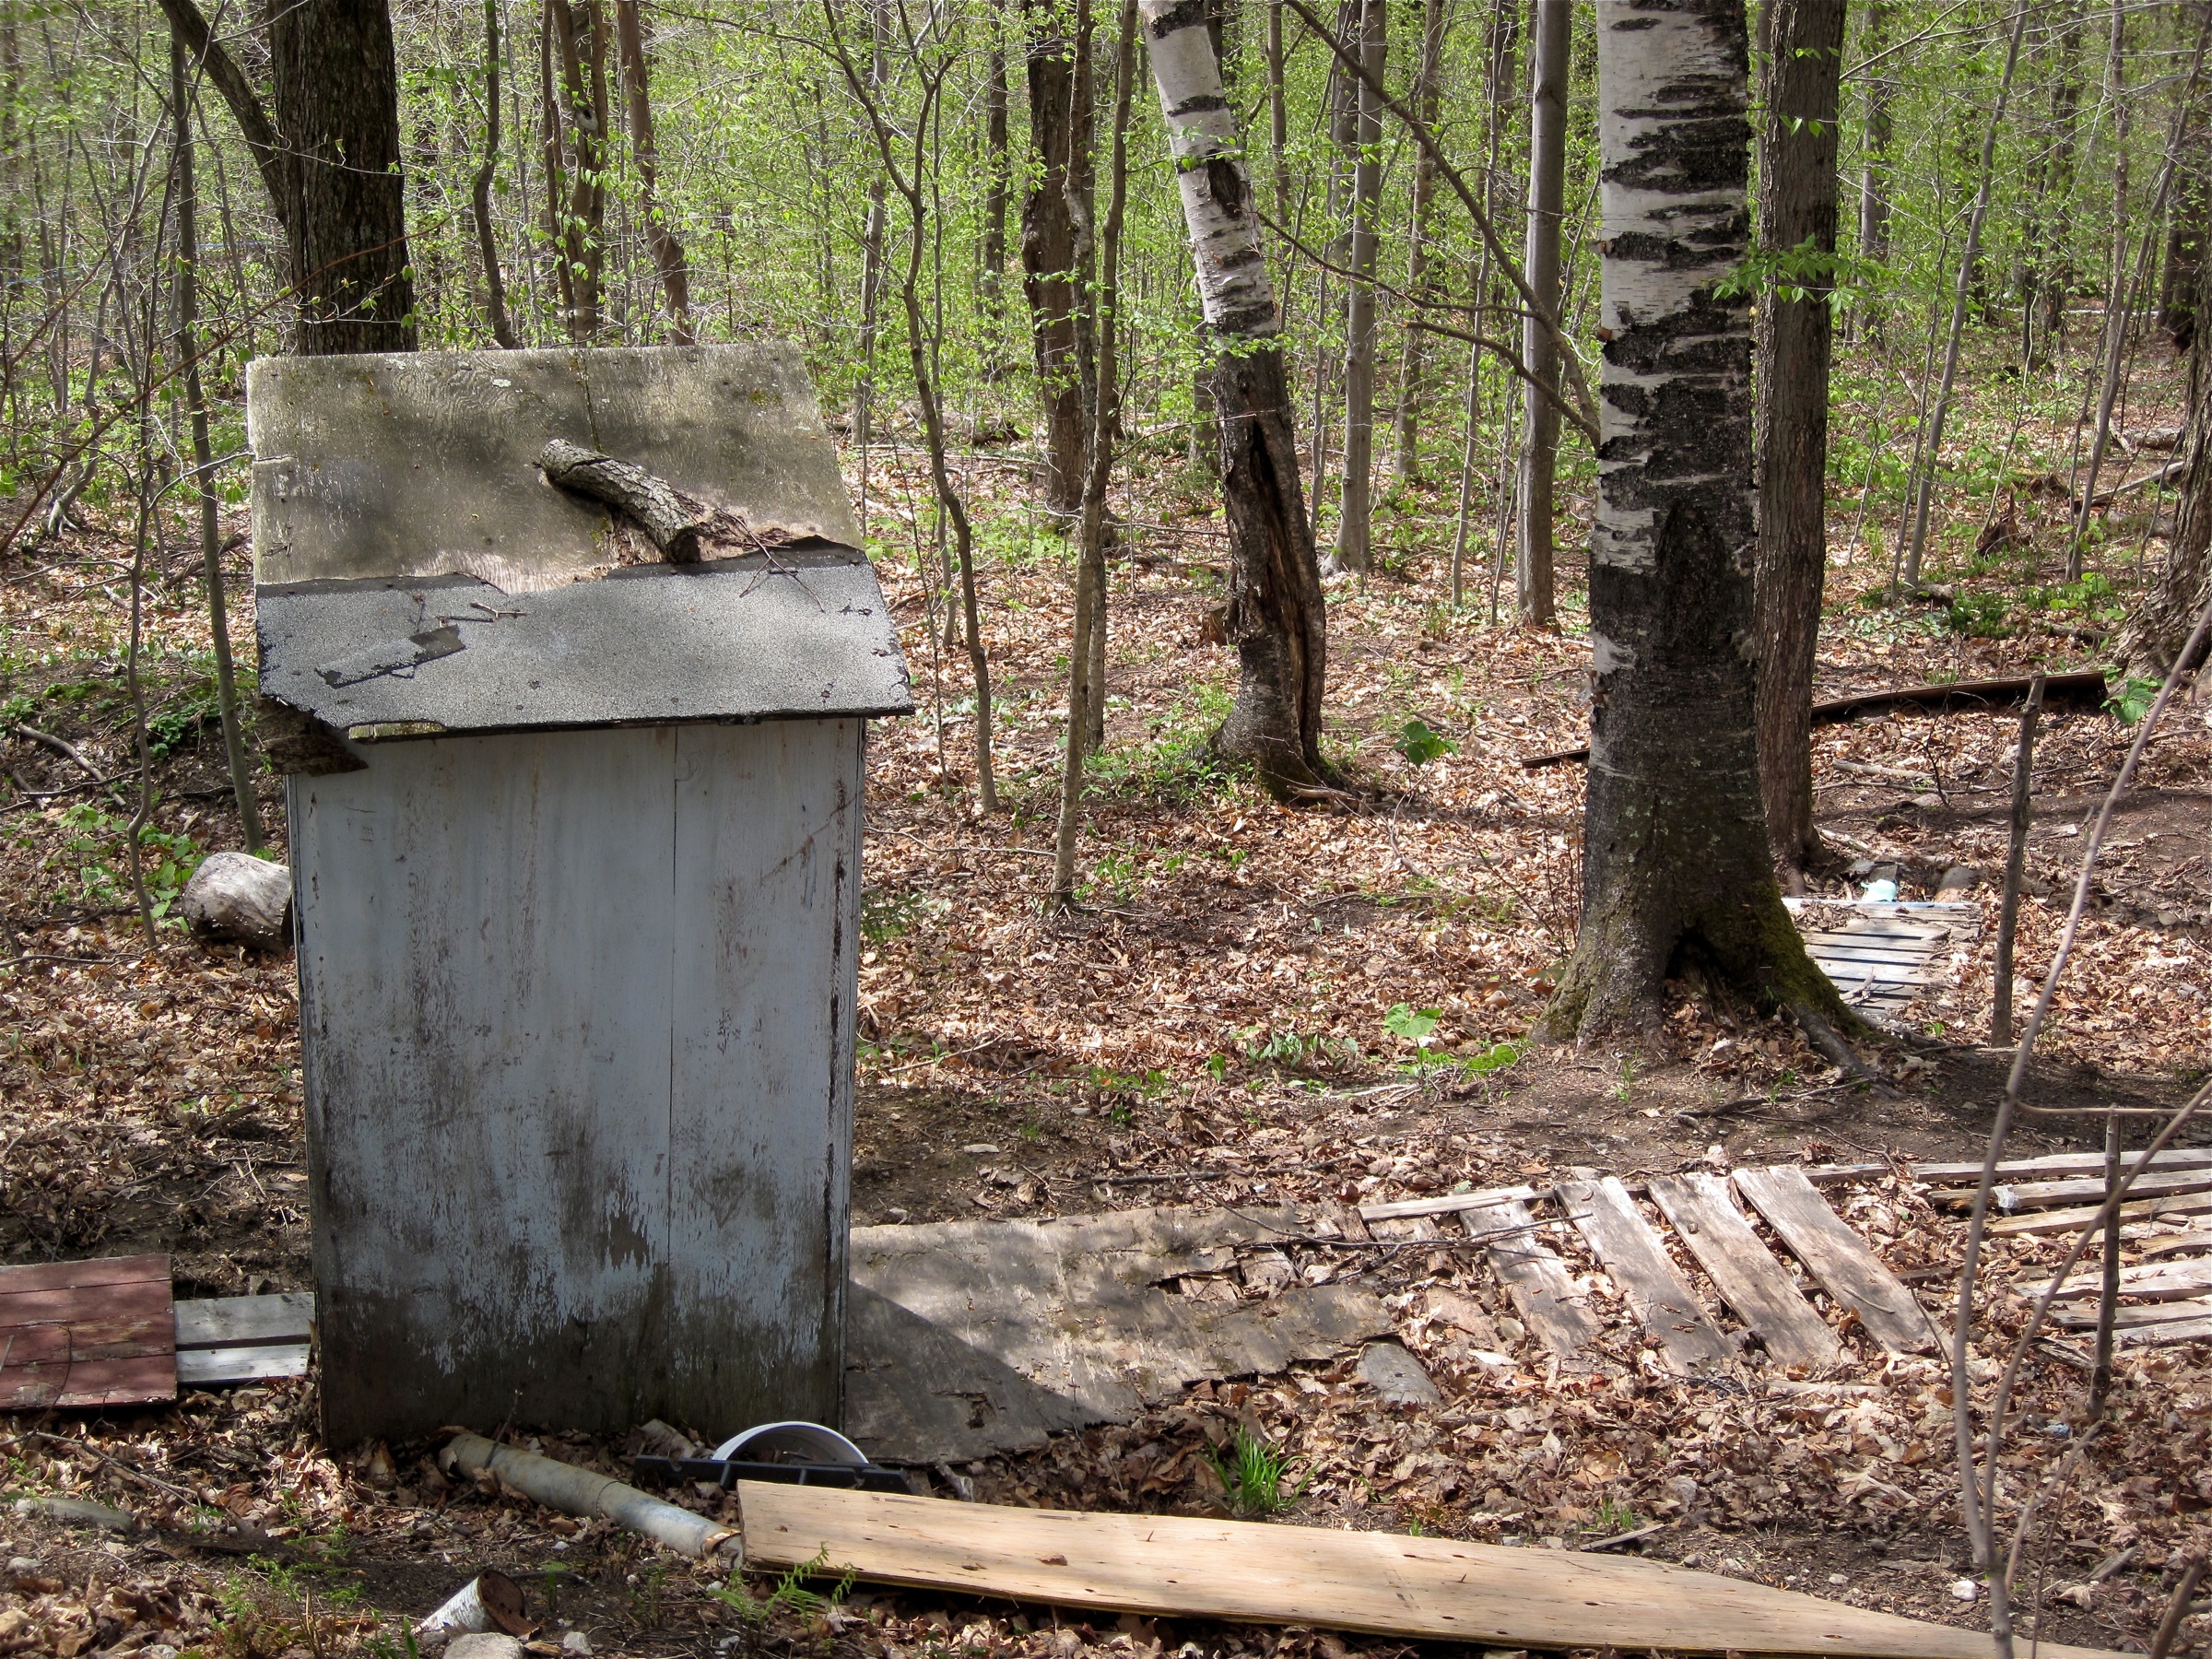
tree, forest, wood, trail, woodland, habitat, vermont, bryanalexander, rural area, natural environment, woody plant